Elsa Fornero

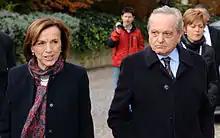
Fornero with her husband, Mario Deaglio, in Trento, 2012

Fornero is married to economist and journalist Mario Deaglio. They have two children together: Silvia Deaglio, who is an associate professor of medical genetics at the University of Turin; and Andrea Deaglio, a film director. In 2012, Silvia was criticized for teaching genetics at the same university where both her parents worked, as well as for managing a fund operated by Intesa Sanpaolo, whose vice president at the time was her mother. In November 2012, a letter was sent to the university, bearing a French stamp, containing threats against Silvia.